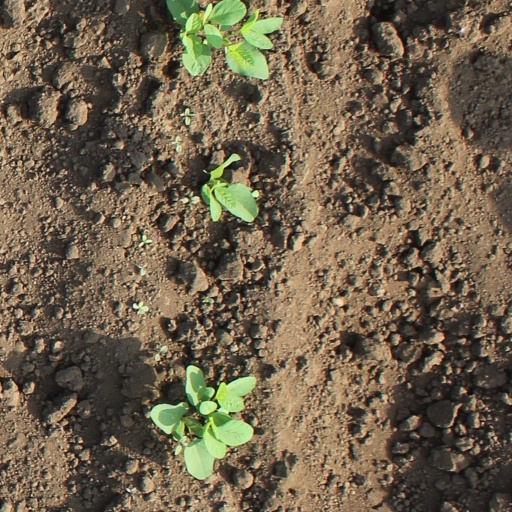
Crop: soybean